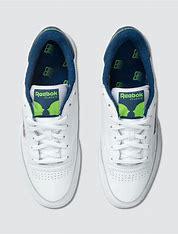
Brand: Reebok
Model: Club C 85 Mu